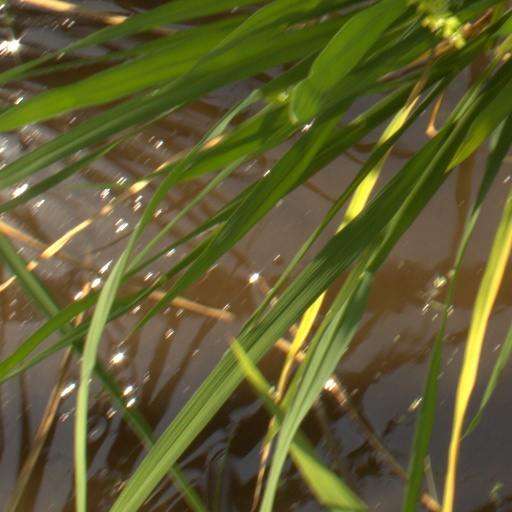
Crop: rice